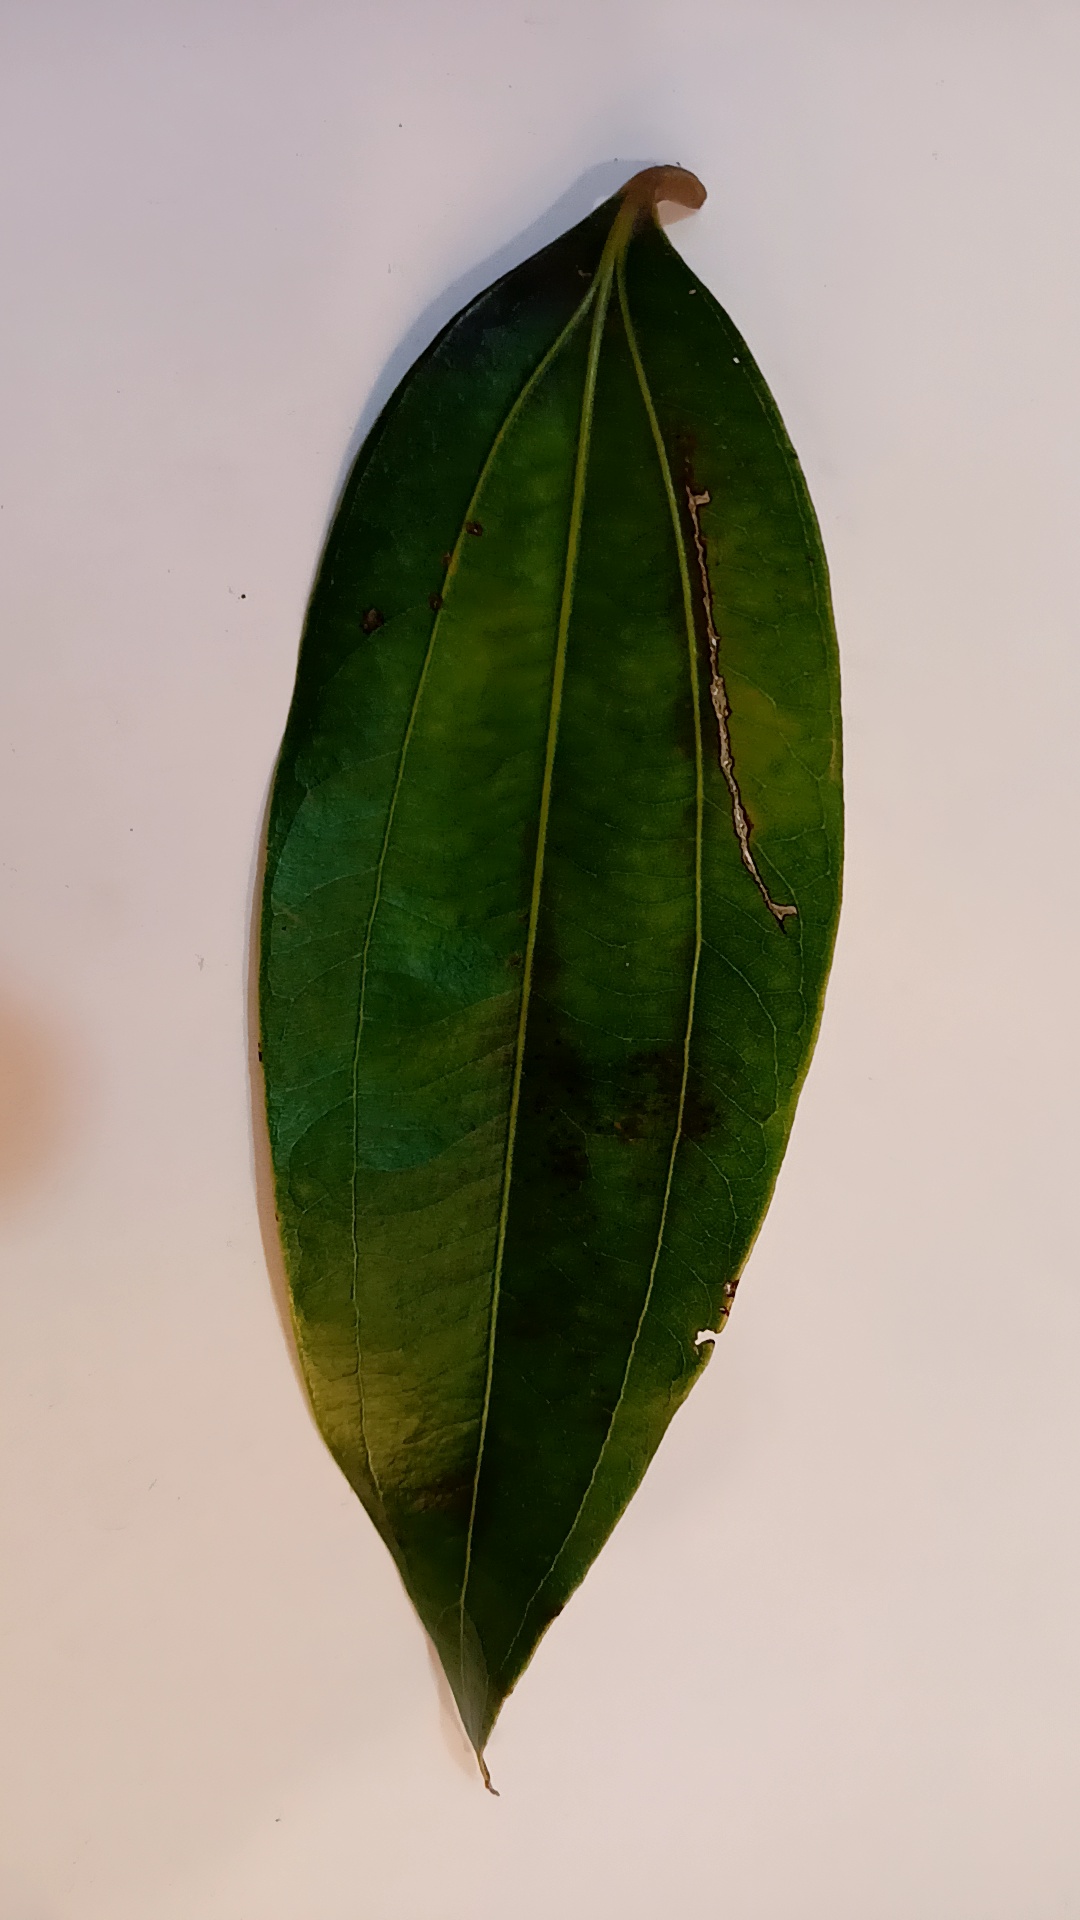
Label: Disease